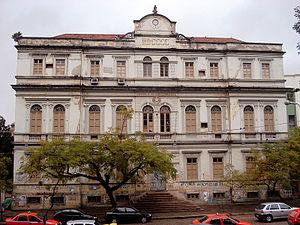
L'École d'ingénieurs est une des plus anciennes unités d'enseignement de l'Université fédérale du Rio Grande do Sul : elle a été fondée le 10 août 1896.
L'université fédérale du Rio Grande do Sul est une université fédérale brésilienne située principalement à Porto Alegre, capitale de l'État du Rio Grande do Sul. En 2016, elle est la meilleure université fédérale du Brésil selon le classement réalisé par le Ministère de l'Éducation.